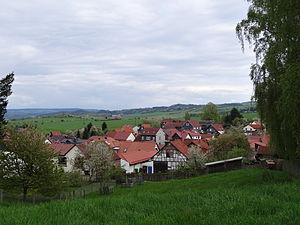
Pennewitz est une municipalité allemande du land de Thuringe, dans l'arrondissement d'Ilm, au centre de l'Allemagne. En 2015, sa population est de 473 habitants.